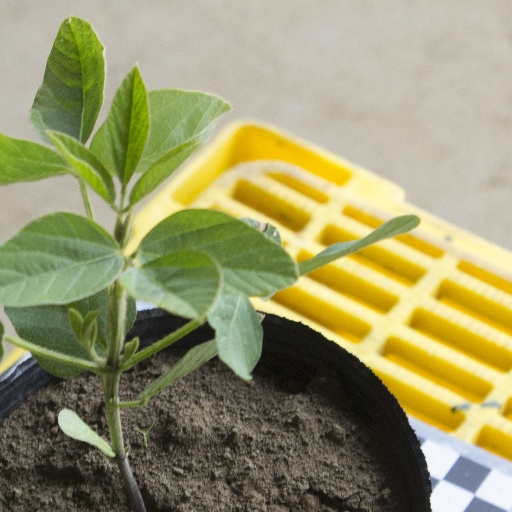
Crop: soybean